Penn State women's ice hockey club

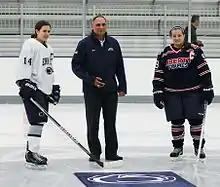
Lady Ice Lions captain Carly Szyszko and Liberty captain Rena Leone take a ceremonial faceoff from Penn State Assistant Athletic Director Joe Battista at the first intercollegiate hockey game in Pegula Ice Arena on September 27, 2013

When the Lady Icers evolved to NCAA status following the 2011–12 season, several former members of that team who were not a part of the NCAA roster formed a new ACHA team at the Division 2 level during the summer of 2012. Mary Kate Tonetti led the push – an effort that would later help her win the ACHA's Off-Ice MVP Award for the 2012–13 season – along with 2011–12 Lady Icers teammates Carly Szyszko, Allie Rothman, Katie Vaughan, Ashton Schaffer and Sarah Eisenhut. Former Lady Icers assistant Patrick Fung was eventually brought on as head coach, while freshmen like Devon Fisk, Mandy Mortach, Jackie Saideh, Nina Elia and Tara Soukup helped fill out a small roster that included just 13 players when the re-christened team played its first-ever game, a 2–1 overtime loss to California (PA) at BladeRunners Ice Complex in Bethel Park, PA.